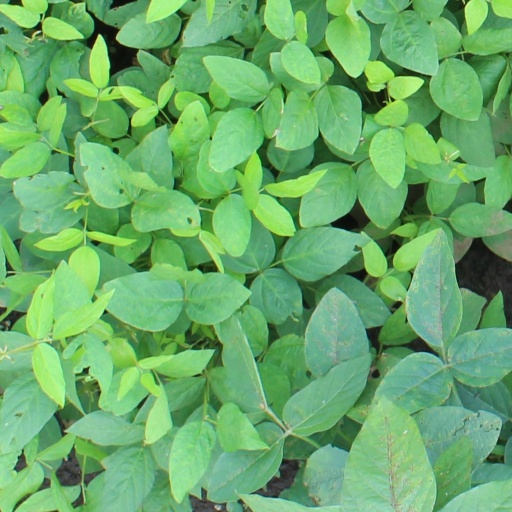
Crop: soybean